Describe the emotion expressed in this image:  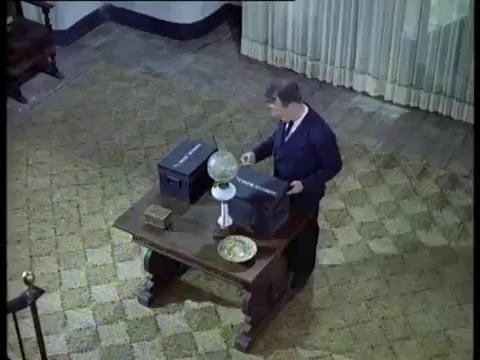
This person displays Suffering, valence and arousal with low intensity.